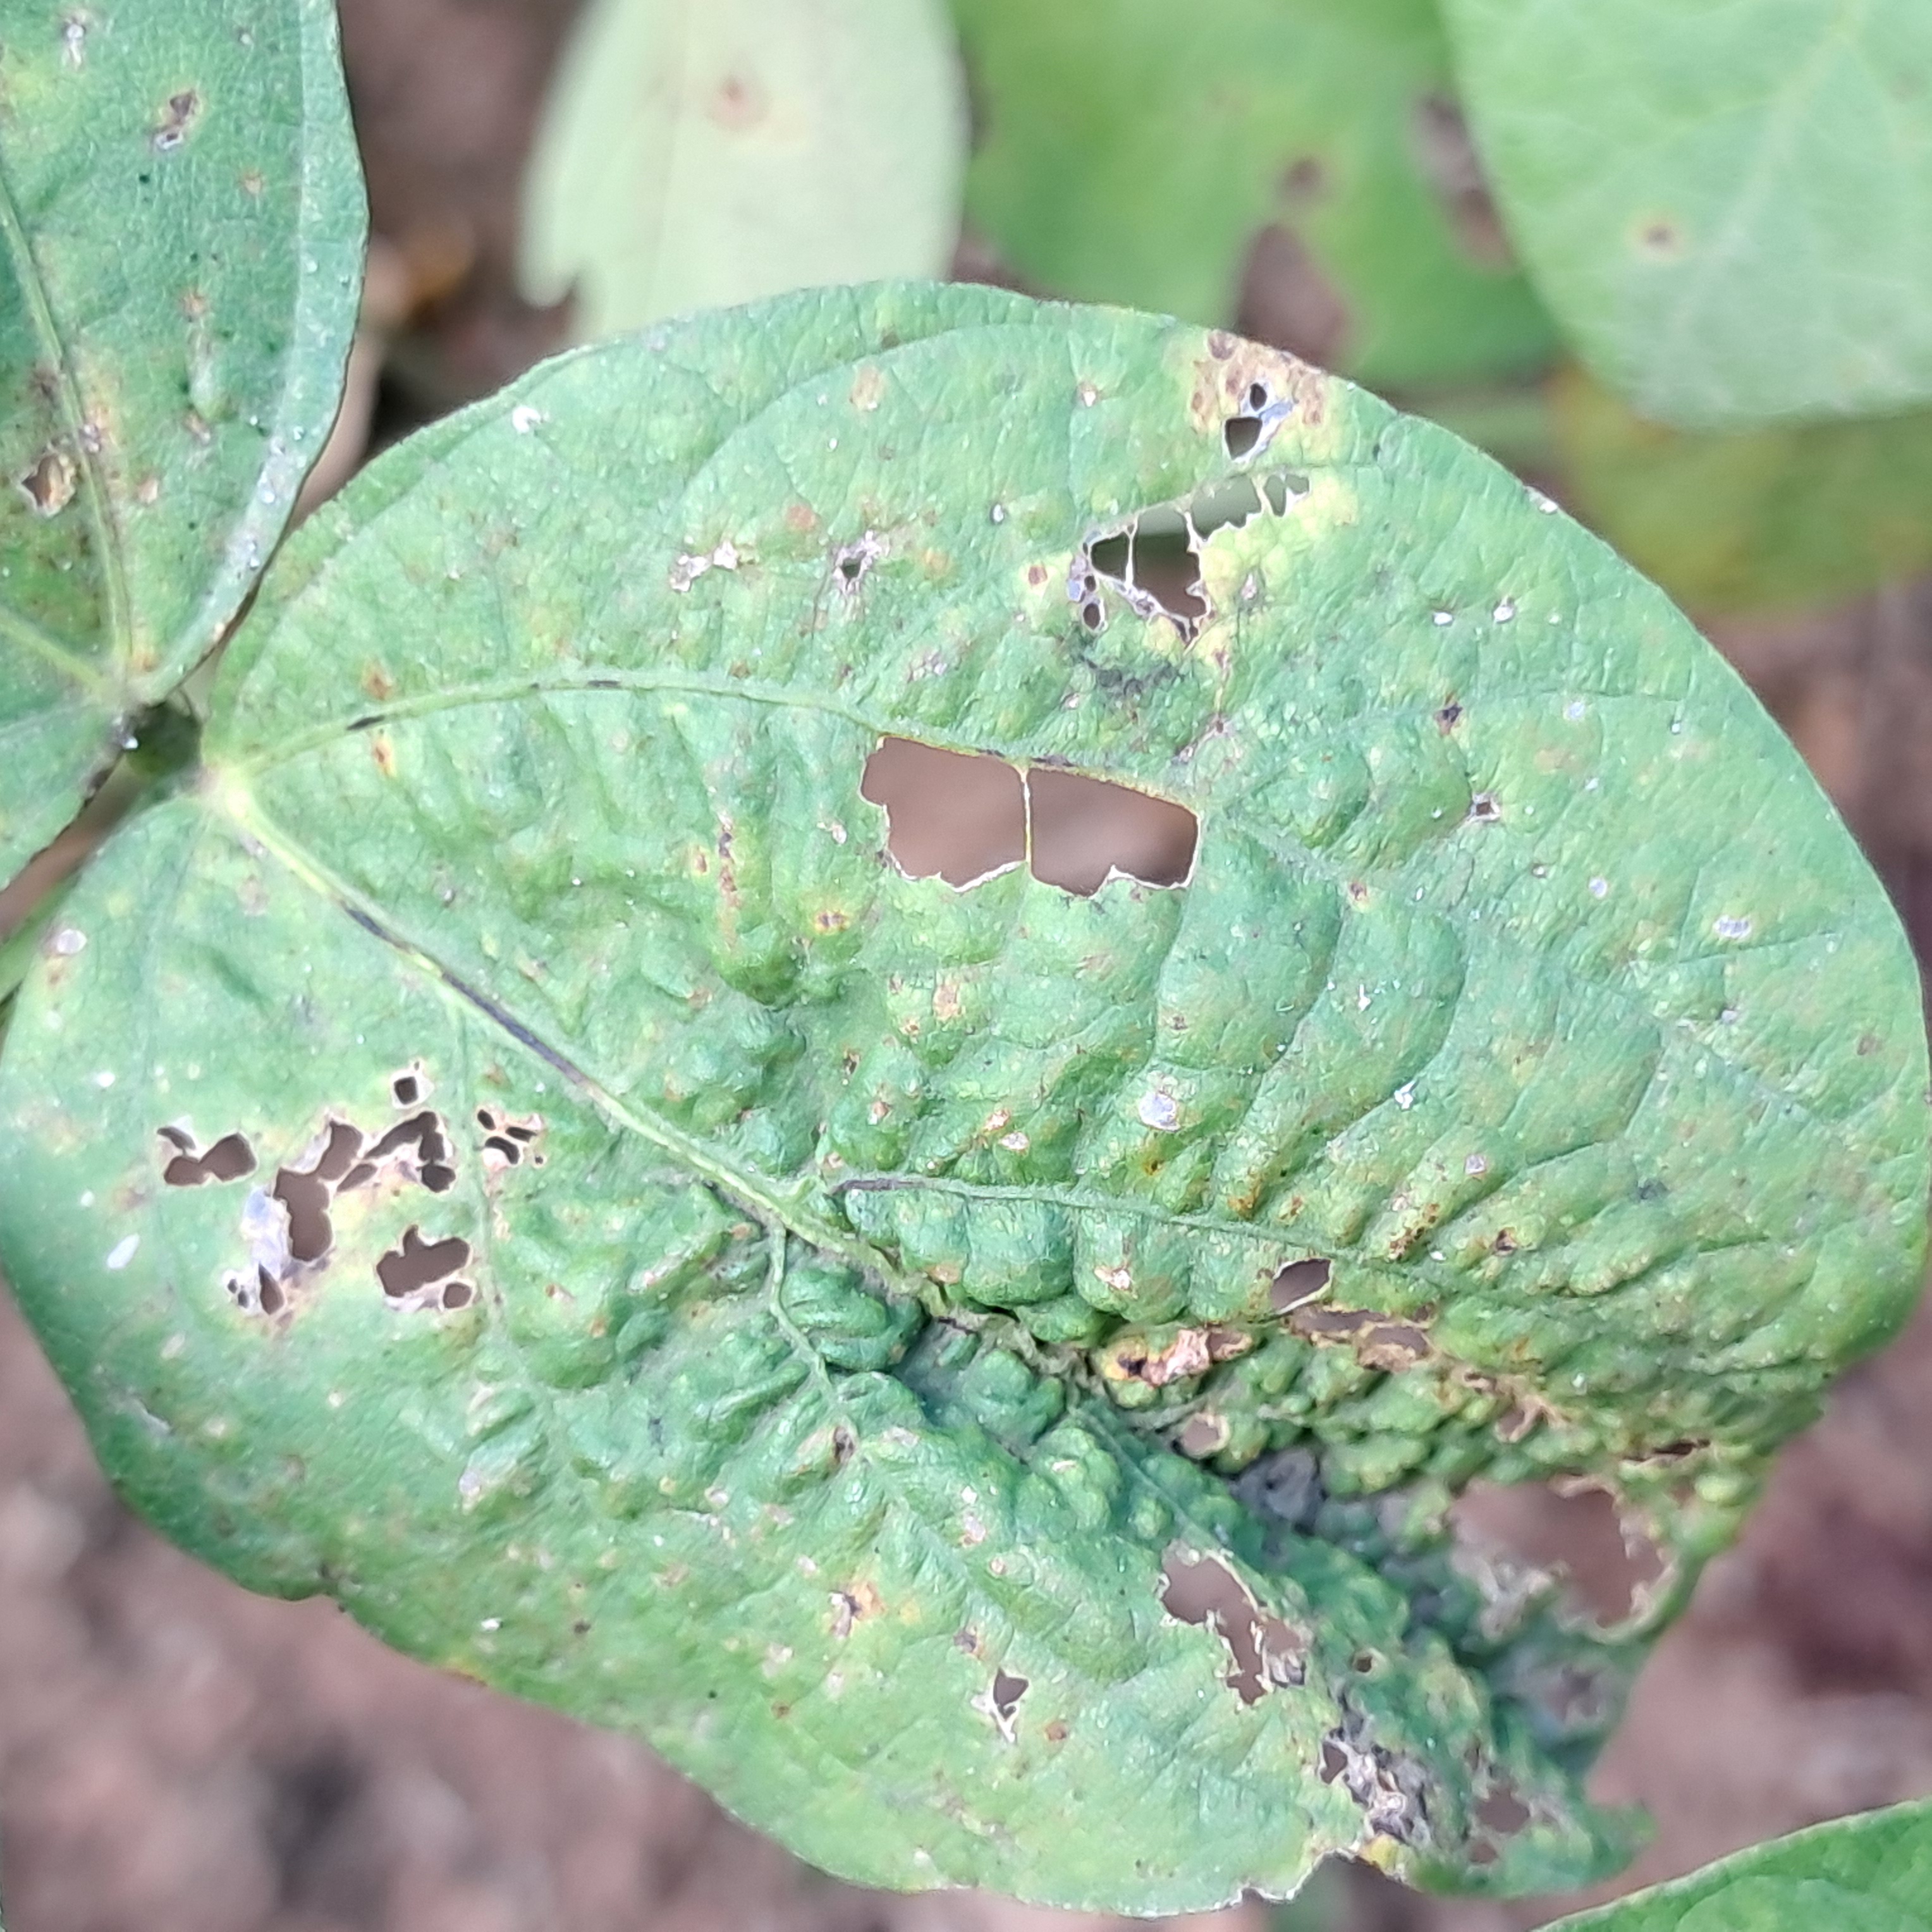
Label: Mosaic